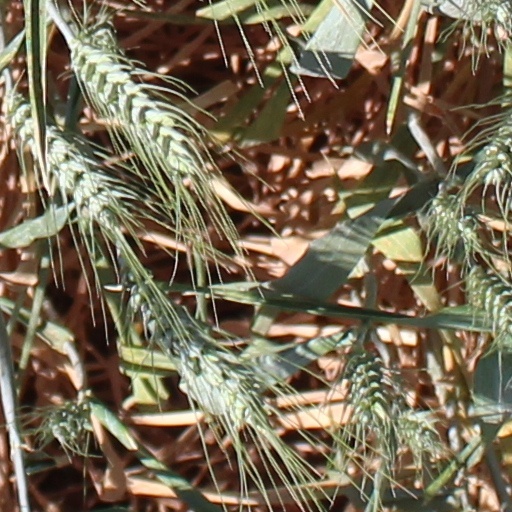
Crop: wheat